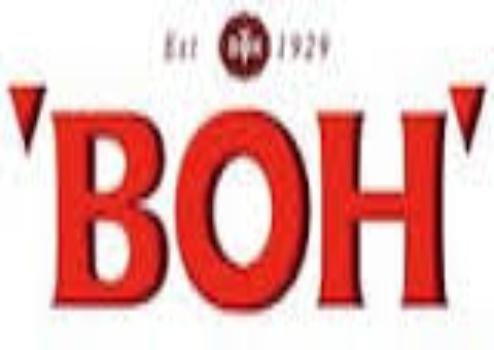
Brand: BOH Plantations
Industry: Others